Valley Paper Mill Chimney and Site

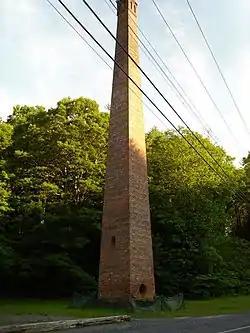
Valley Paper Mill Chimney, May 2010

Valley Paper Mill Chimney and Site is a historic chimney and archaeological site located at Alcove in Albany County, New York. It consists of the surviving 1844 Valley Paper Mill chimney and the site of the former straw pulp paper mill. The chimney is a rectangular brick tapered structure measuring 9.5 feet by 9.5 feet at its base and rising 110 feet. The mill was destroyed by fire in 1891 and the site leveled and filled. A significant portion of the site remains undisturbed from the time of the fire.